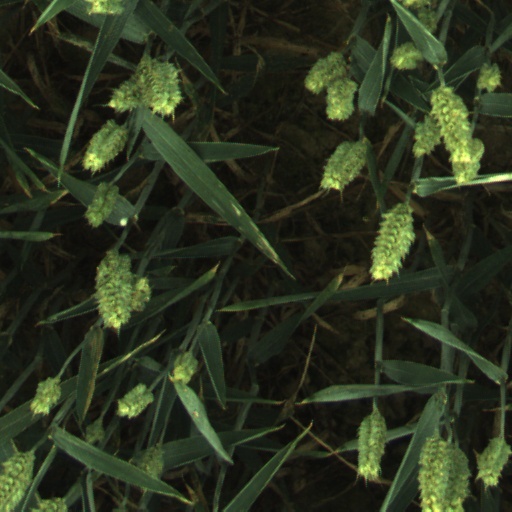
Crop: wheat